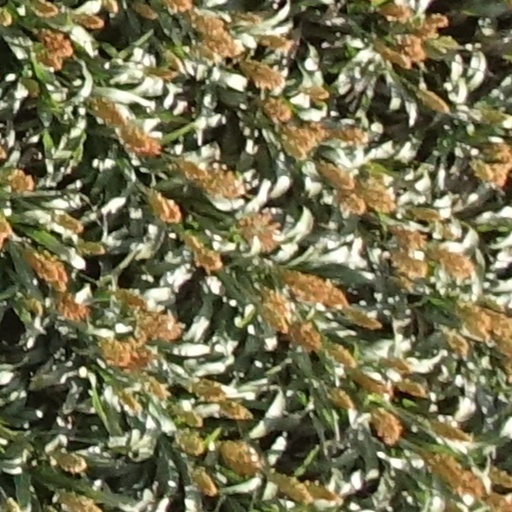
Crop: sorghum